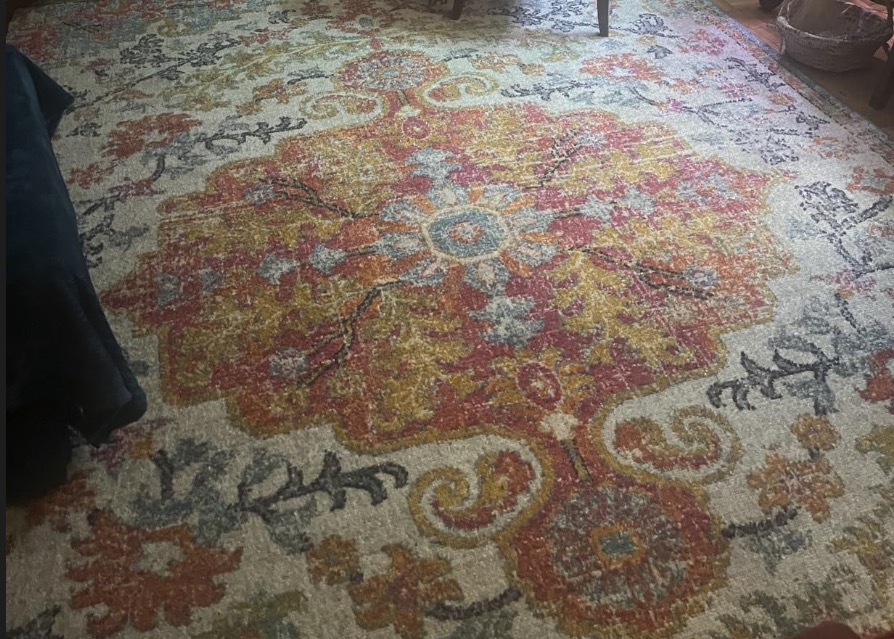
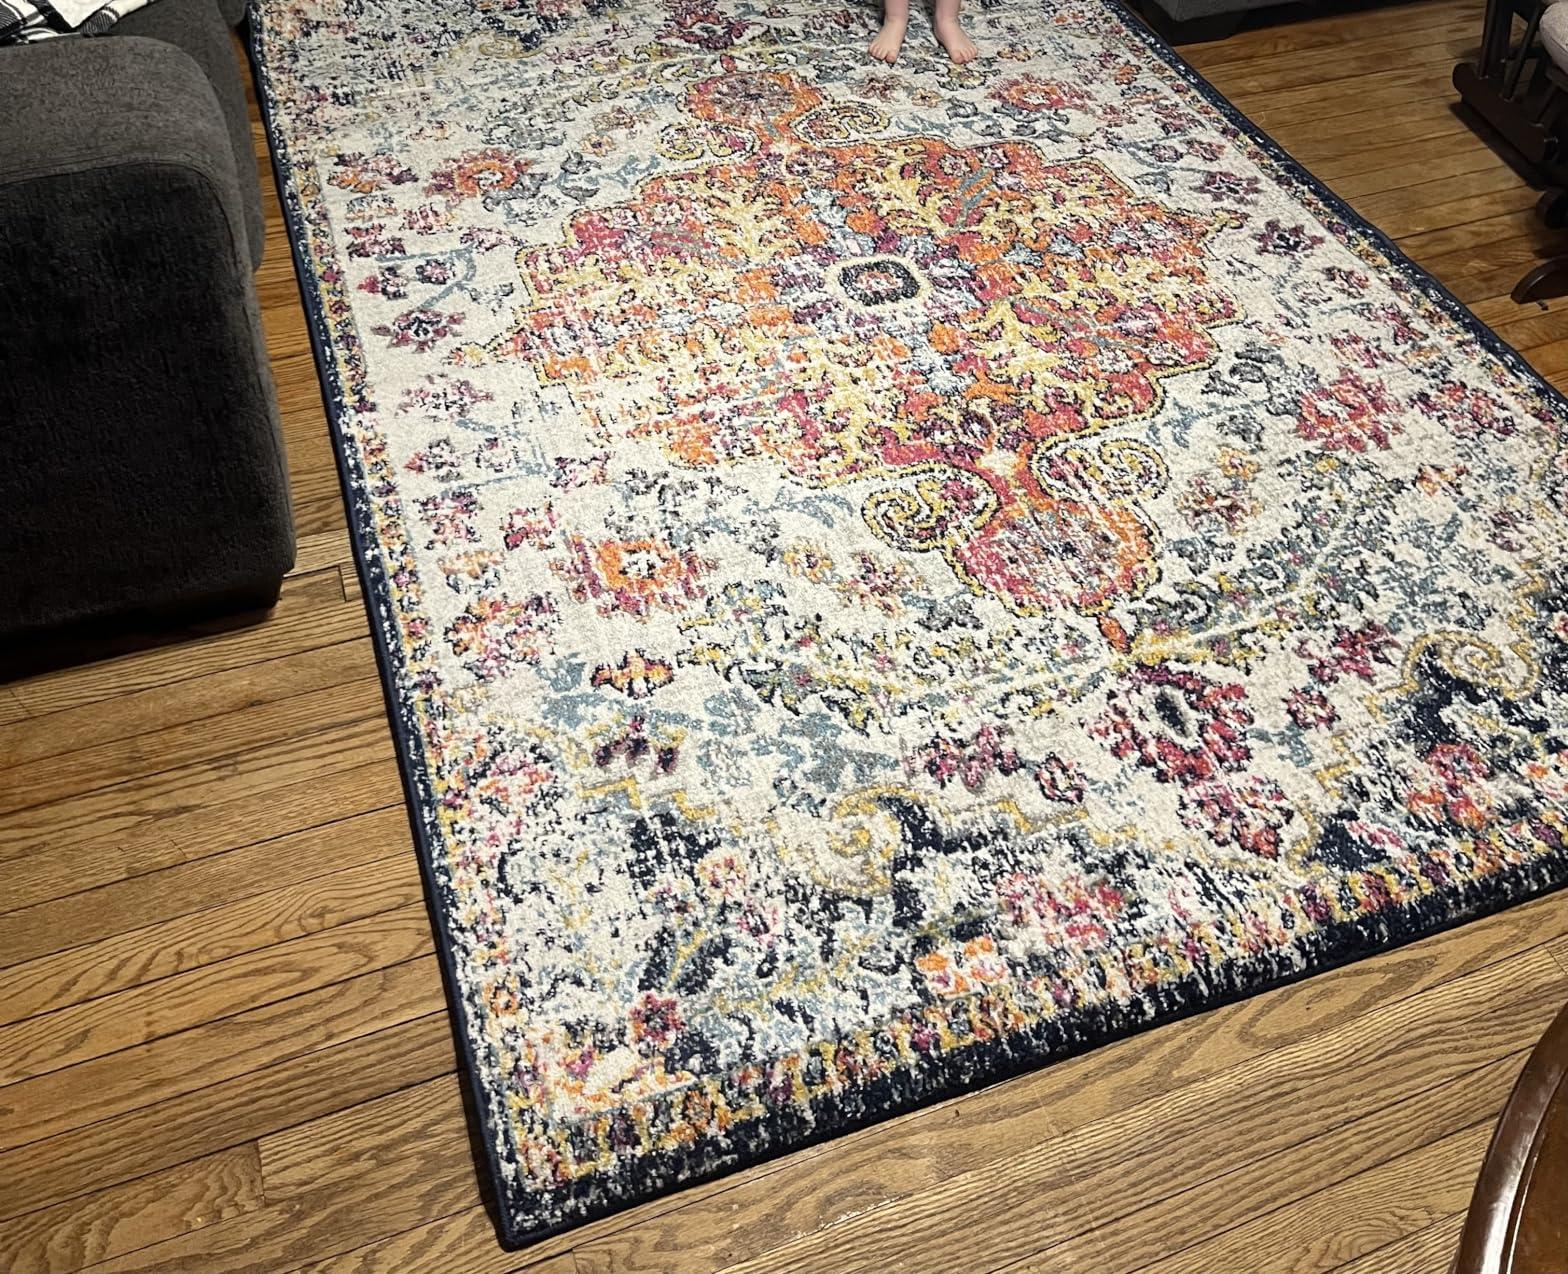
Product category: misc
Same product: yes